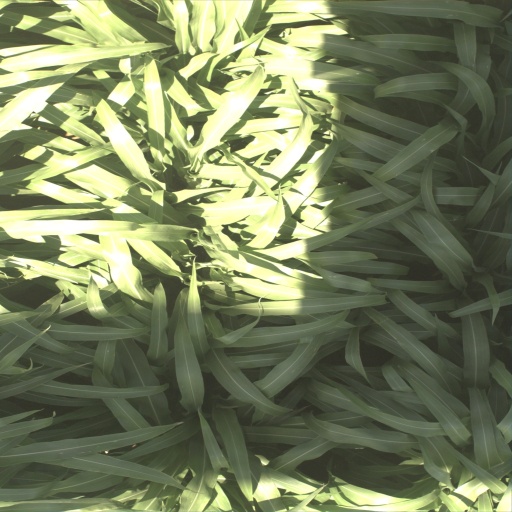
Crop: sorghum